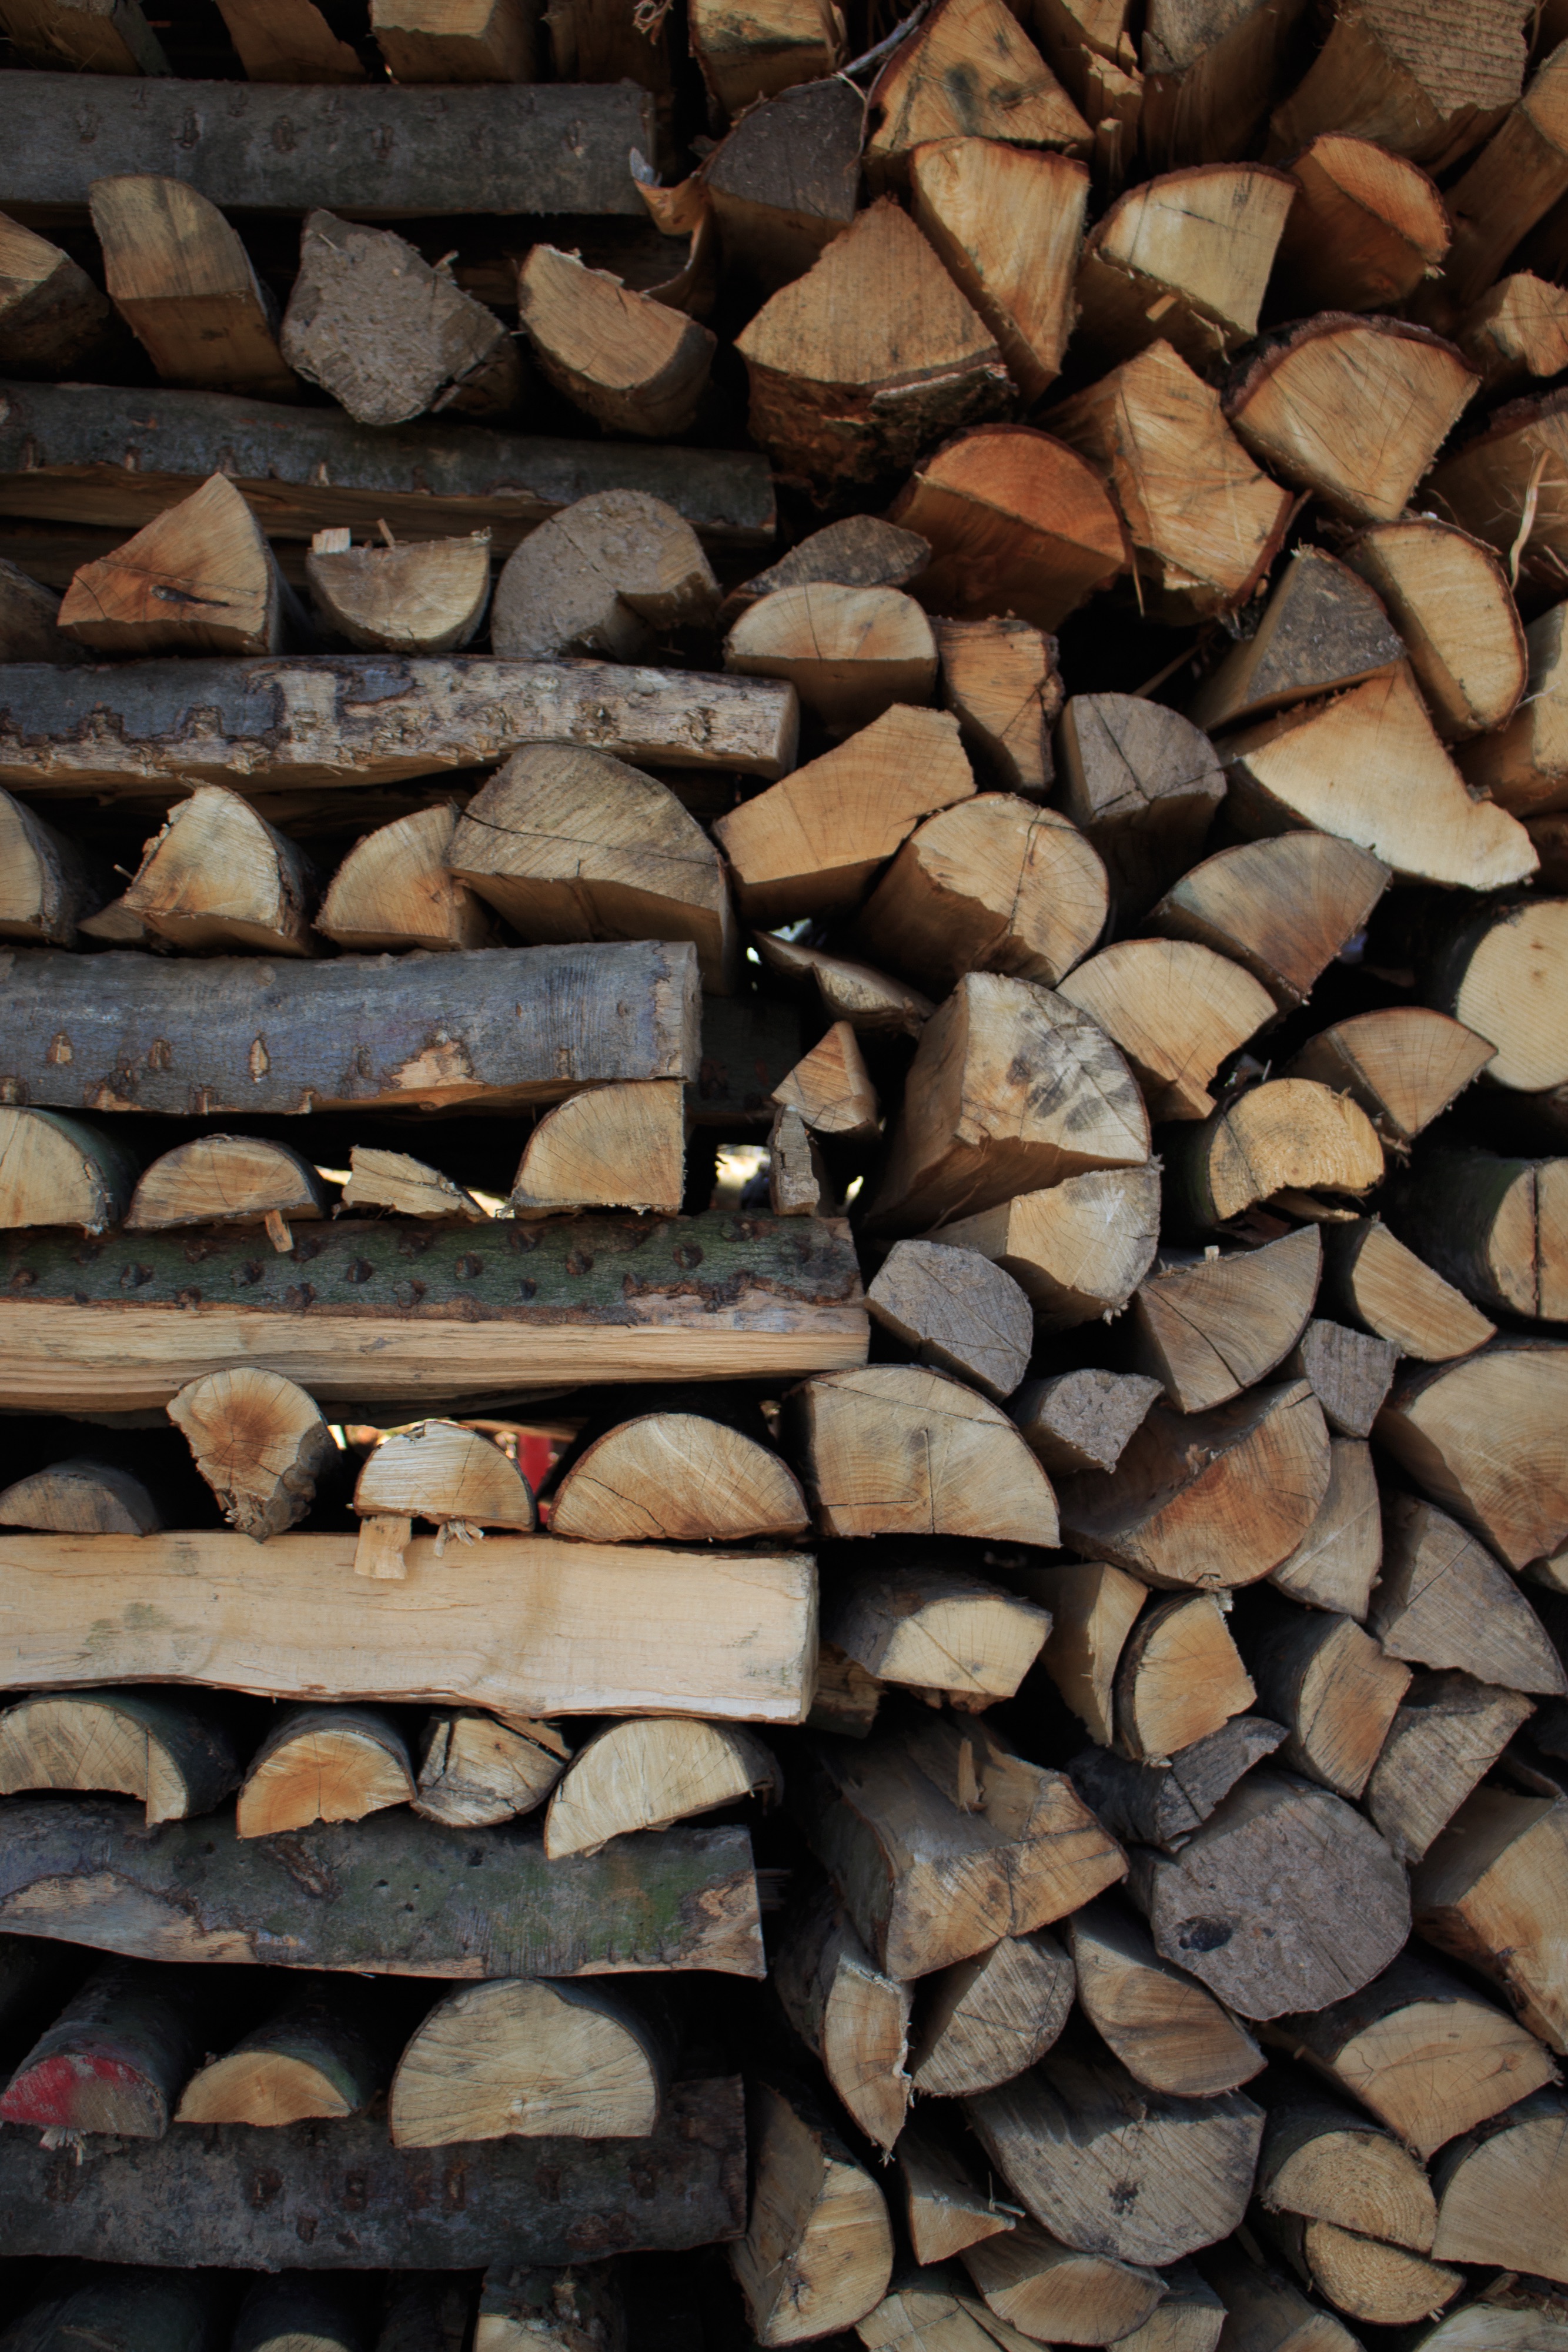
tree, rock, wood, texture, trunk, wall, soil, stone wall, brick, lumber, material, rubble, flooring